2008 Memorial Cup

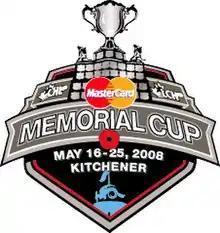

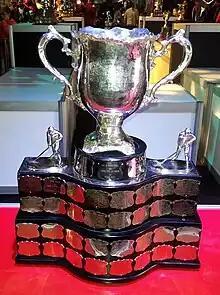
Silver bowl trophy with two large handles, mounted on a wide black plinth engraved with team names on silver plates.

The 2008 Memorial Cup was played in May 2008 in Kitchener, Ontario at the Memorial Auditorium. It was the 90th annual Memorial Cup competition and determined the major junior ice hockey champion of the Canadian Hockey League (CHL). Kitchener defeated competing bids from Oshawa, Saginaw, London, Sarnia and Kingston to host the Memorial Cup, with the official announcement being made on May 10, 2007. The tournament was competed between the WHL champion Spokane Chiefs, the QMJHL champion Gatineau Olympiques, the Kitchener Rangers as host of the tournament and OHL champions, and the OHL representative Belleville Bulls, who earned their place by reaching the OHL finals against Kitchener. The Memorial Cup tournament is a four team tournament with a round-robin format.